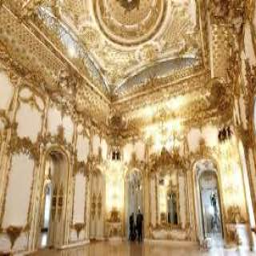
Vaduz Castle